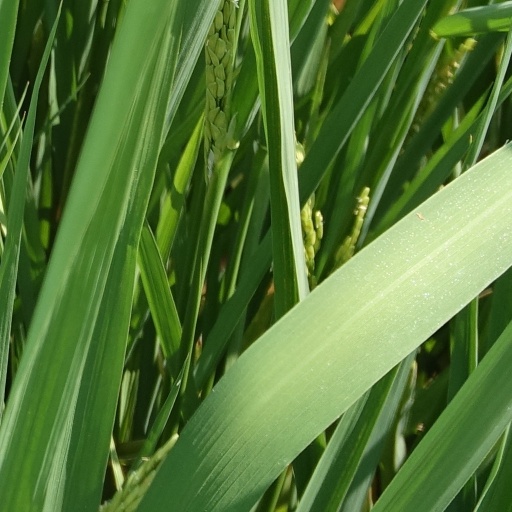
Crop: rice